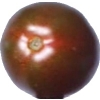
Label: tomato_cherry_maroon